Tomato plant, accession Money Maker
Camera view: tilt-top (135 deg); turntable rotation: 240 degrees
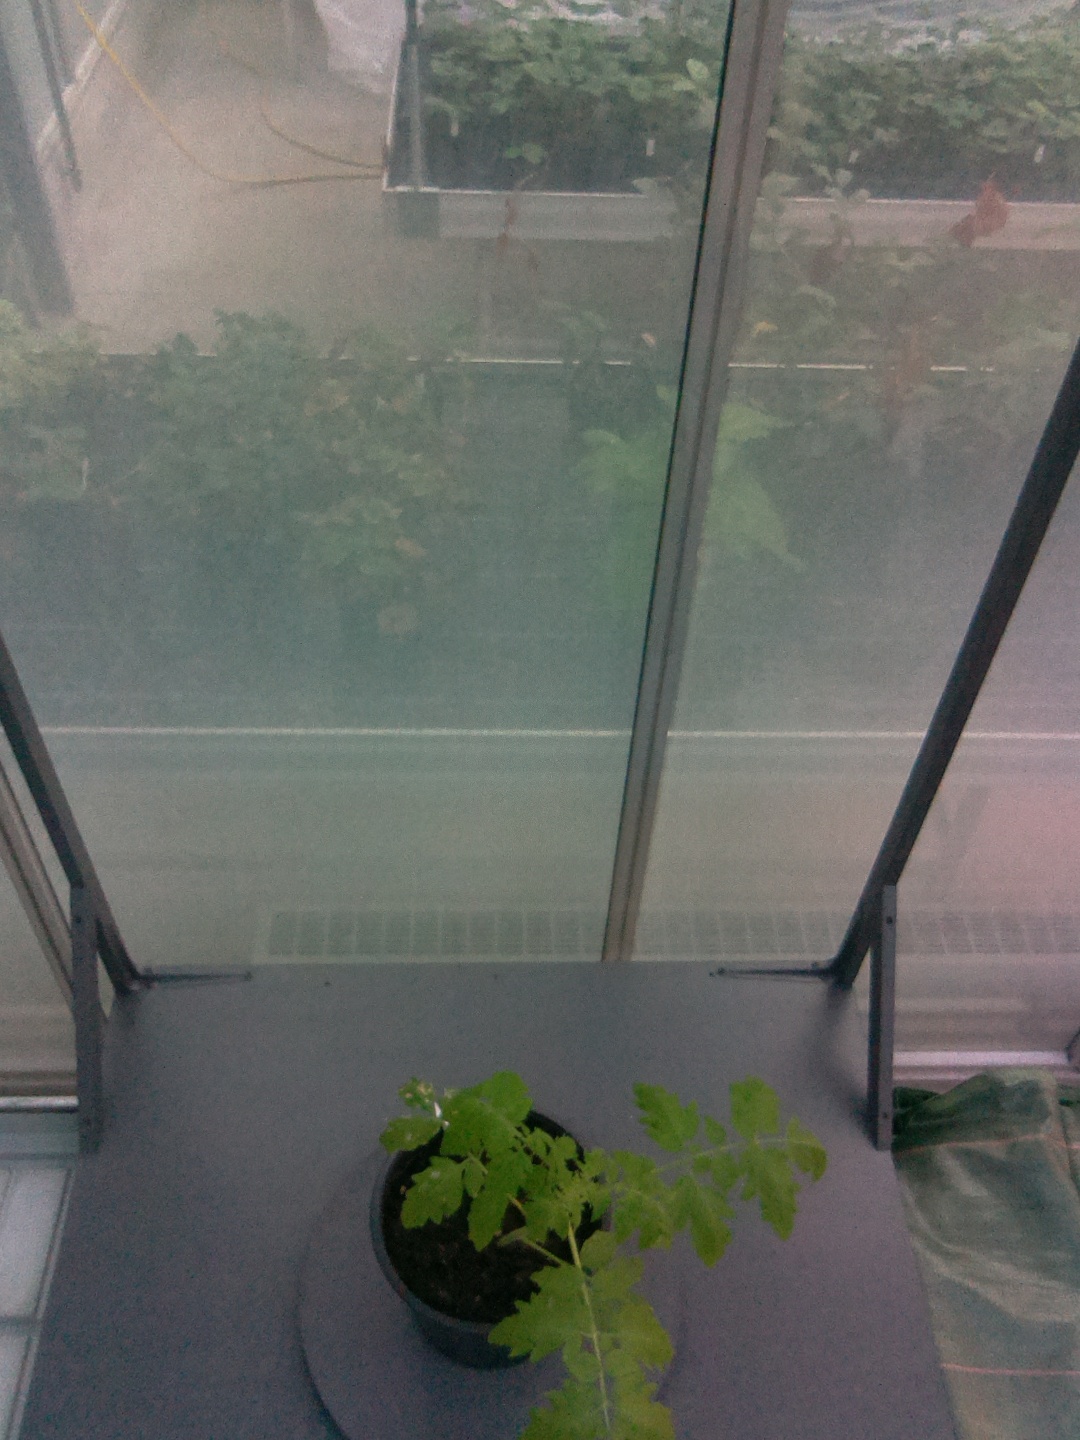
BBCH growth stage 13: 6 of true leaves visible